Chiliyanaula

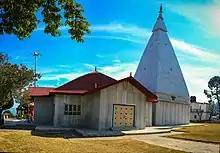
Haidakhan temple at Chilyanaula

Chiliyanaula is a small town near Ranikhet city of Uttarakhand state in India. The town is home to a temple of Haidakhan Baba and Haidakhan Ashram.